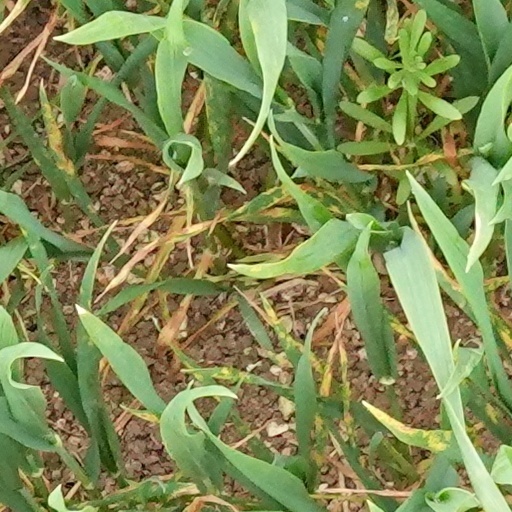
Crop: wheat